Sundanese traditional house

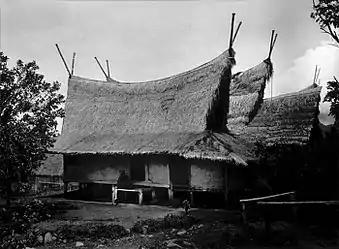
A traditional Sundanese house with "Julang Ngapak" roof and "Capit Gunting" ornament in Papandak, Garut circa 1920s.

Sundanese traditional house refers to the traditional vernacular houses of the Sundanese people, who predominantly inhabited the western parts of Java island (West Java and Banten provinces, and the western part of Central Java, including Brebes and Cilacap), Indonesia. The architecture of a Sundanese house is characterized by its functionality, simplicity, modesty, uniformity with a little detail, its use of natural thatched materials, and the quite faithful adherence to harmony with nature and the environment.